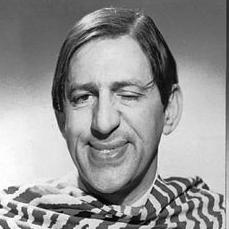
Age: 39